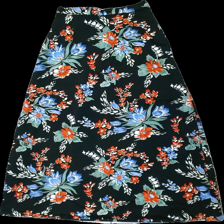
View: front
Type: Skirt
Category: Ladies
Brand: Not in the list
Colors: Red, Black, Blue, Green, White, Orange
Material: 75% polyester 25% akryl
Pattern: Floral print
Cut: Tight
Season: All
Price range: 50-100
Recommended usage: Reuse
Description: utsvängd kjol med blommigt mlnster